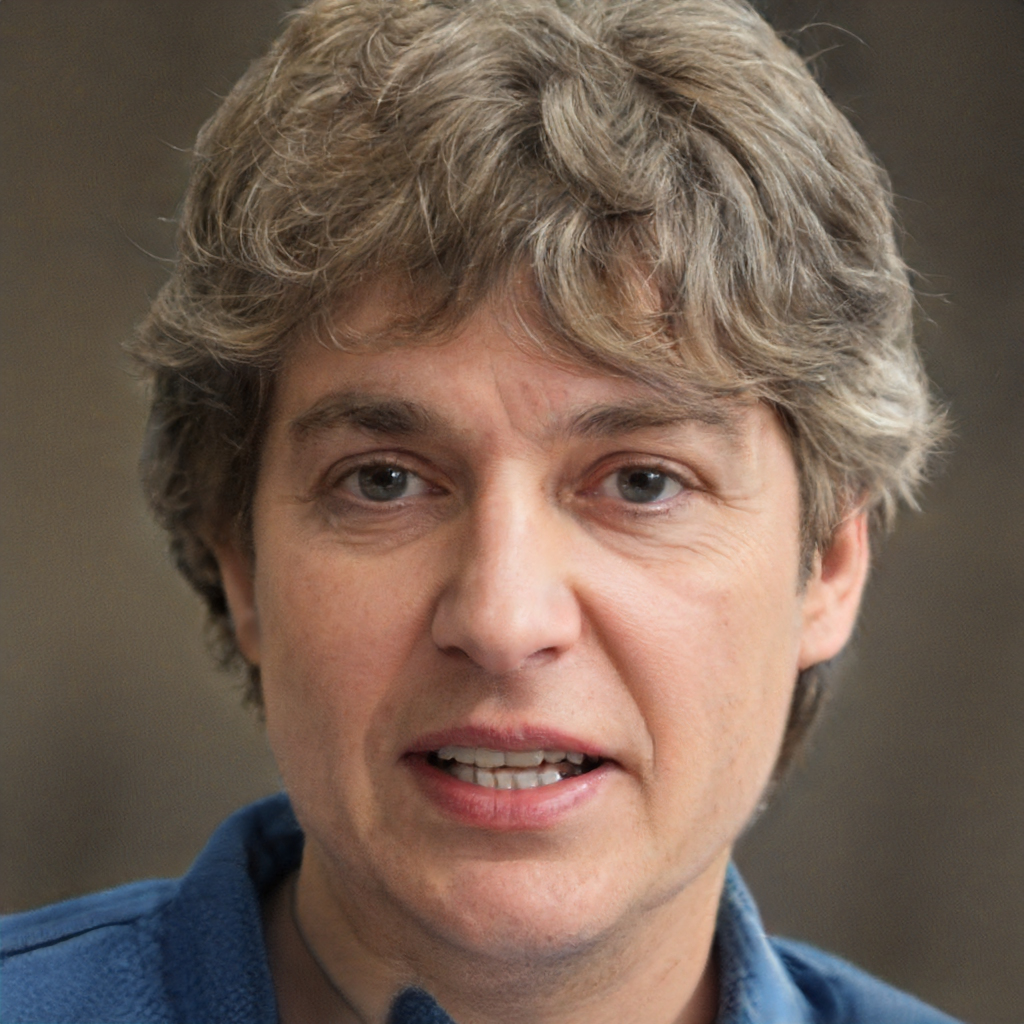
Gender: Male